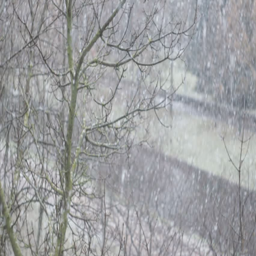
falling snow in a winter park with snow covered trees